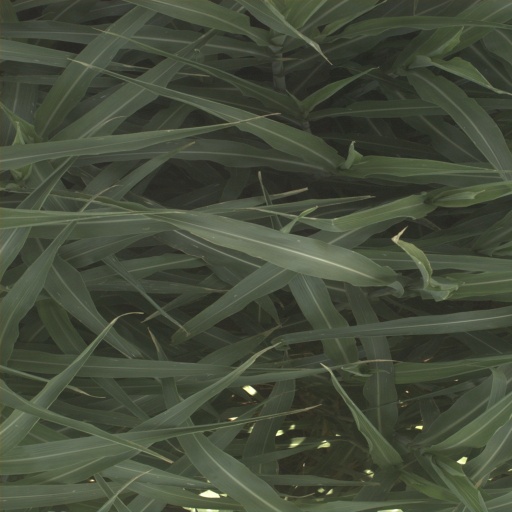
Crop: sorghum